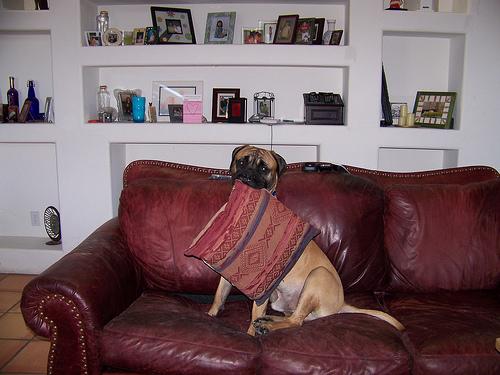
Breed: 231-n000077-bull_mastiff